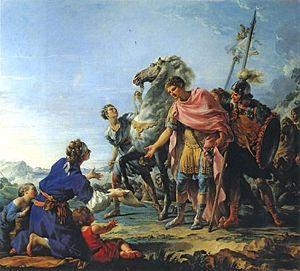
Noël Hallé, né le 2 septembre 1711 à Paris où il est mort le 5 juin 1781, est un peintre et graveur français.